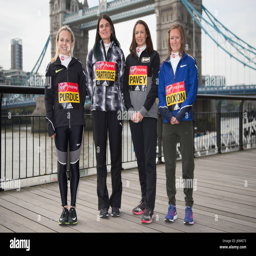
photo call takes place for person competing